Orang National Park

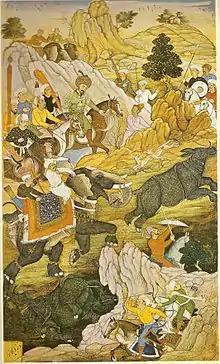
Hunting, an ancient sport - a painting of rhinoceros hunting from "Babarnama"

Due to its variety of birdlife, including endangered and rare species, the park is listed as one of BirdLife International's "Important Bird and Biodiversity Areas" (IBAs); they consider it the most important bird wet-grassland site on the Indo-Gangetic plain, and one of three "outstanding" IBAs in Assam. It is home to a variety of migratory birds, water birds, predators, scavengers and game birds.